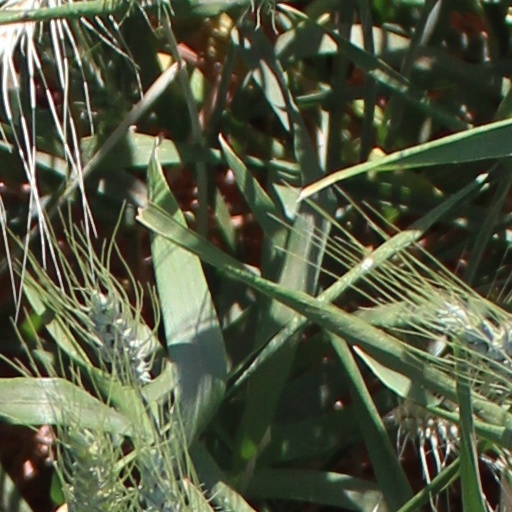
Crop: wheat